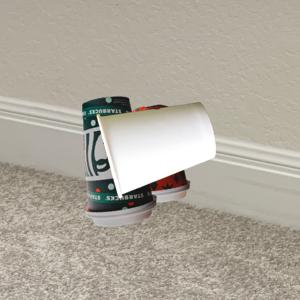
Label: cups